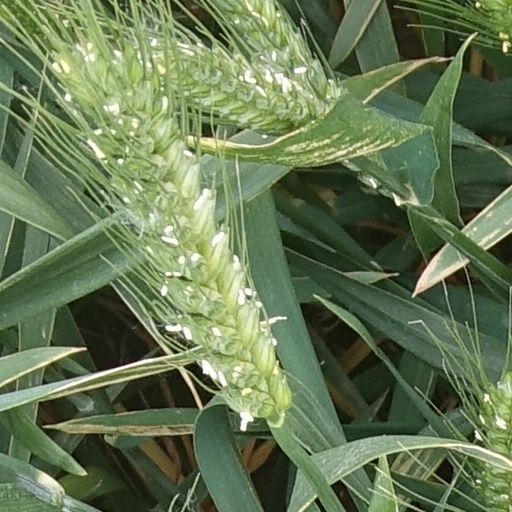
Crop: wheat